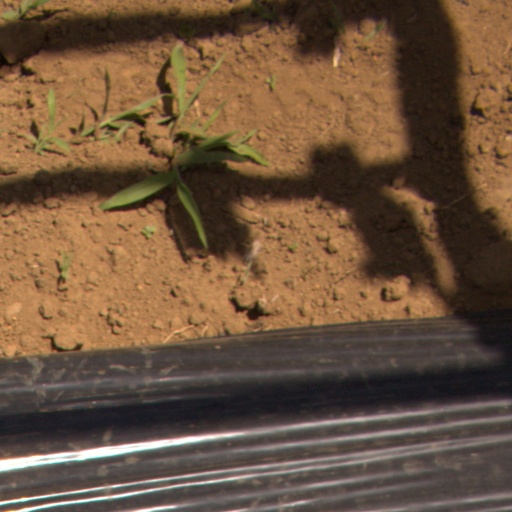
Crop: Jerusalem artichoke